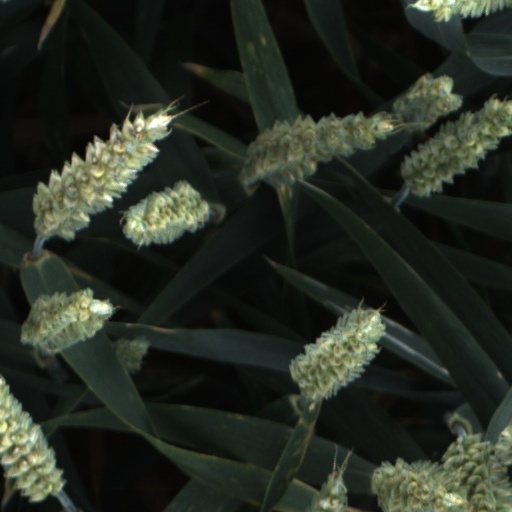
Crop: wheat